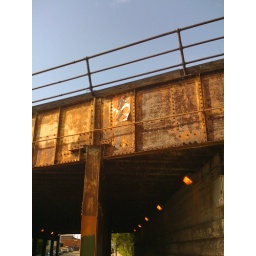
Spaceman on the old, rusty Metra bridge in my hood.